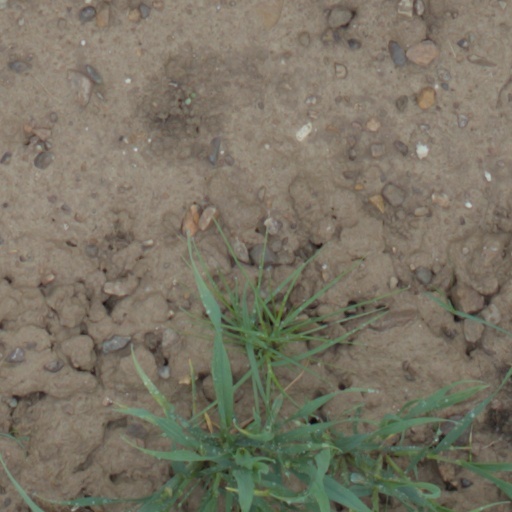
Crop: wheat